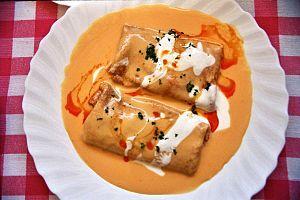
Les crêpes de Hortobágy font partie de la cuisine traditionnelle hongroise. Elles sont fourrées de viande préparée en ragoût, la viande hachée est frite avec des oignons et des épices comme le pörkölt.
La cuisine hongroise fait référence à une tradition gastronomique originaire de Hongrie, partagée par les habitants du pays et les minorités magyares vivant en Slovaquie, Ukraine, Roumanie et Serbie. Utilisant les mêmes ingrédients que la plupart des cuisines d'Europe centrale, elle se distingue par une forte influence orientale et l'utilisation privilégiée de poudre de paprika, sous forme de légume ou poivron. Elle est également inspiratrice de nombreux plats de la cuisine juive ashkénaze.